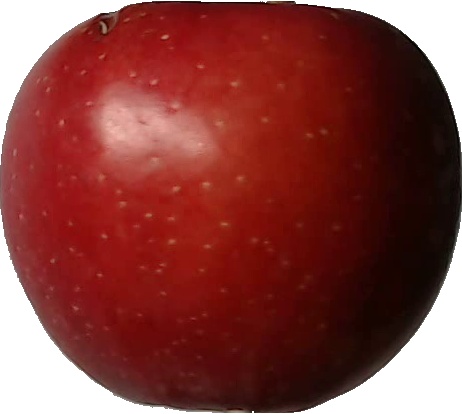
Label: apple_braeburn_1